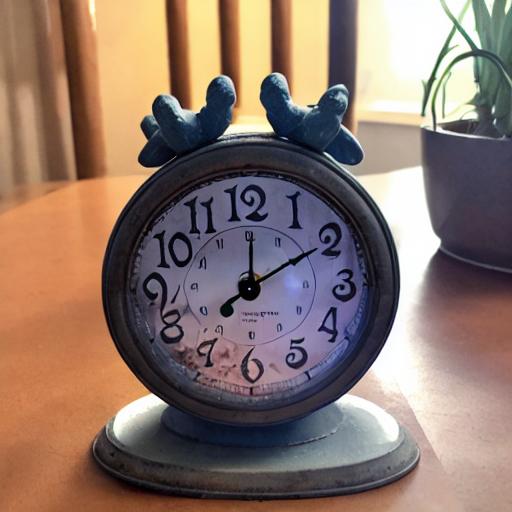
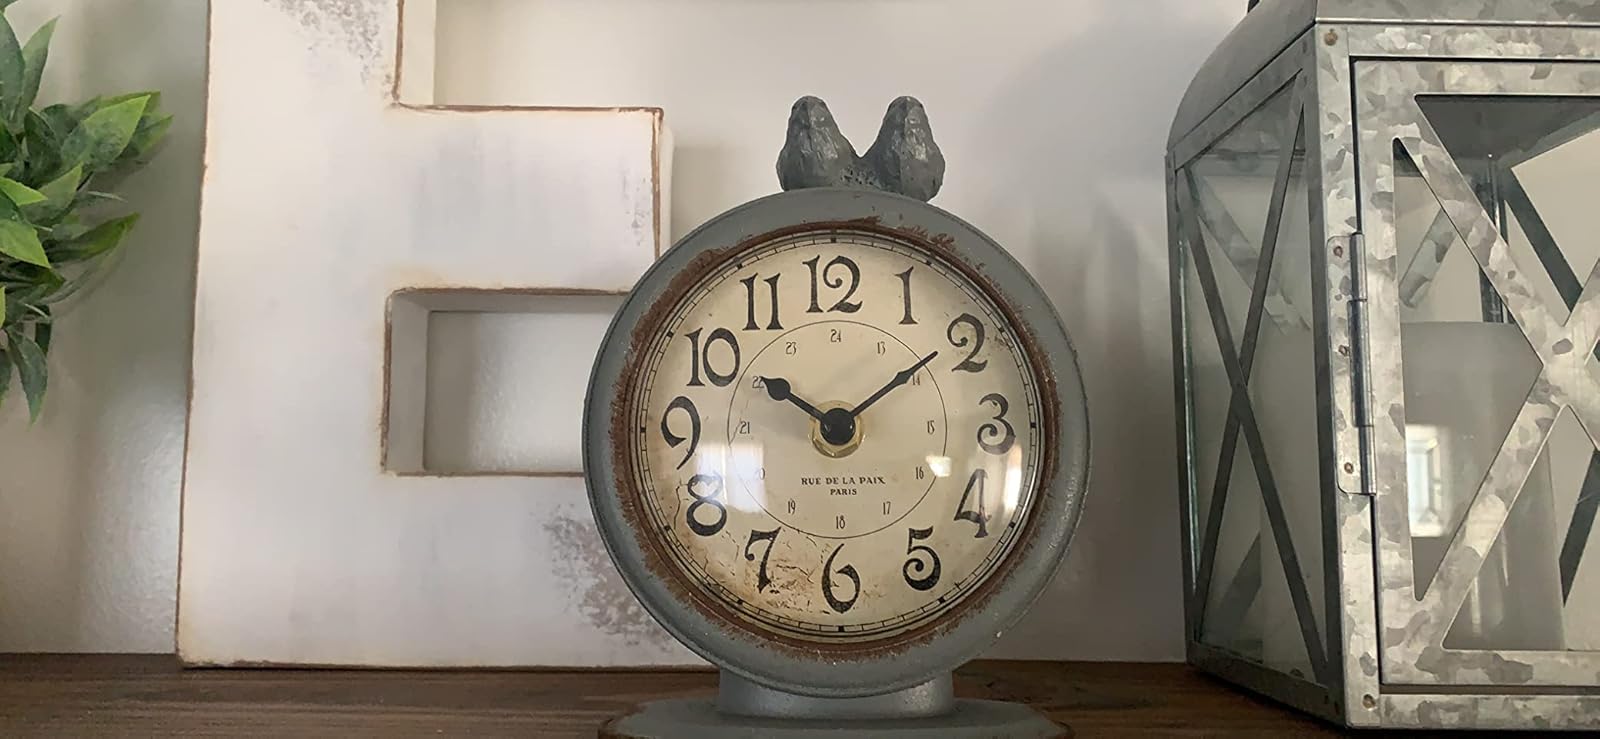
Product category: clock
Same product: no